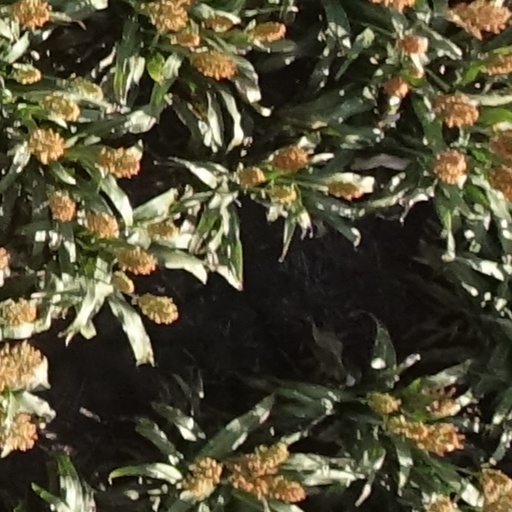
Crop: sorghum